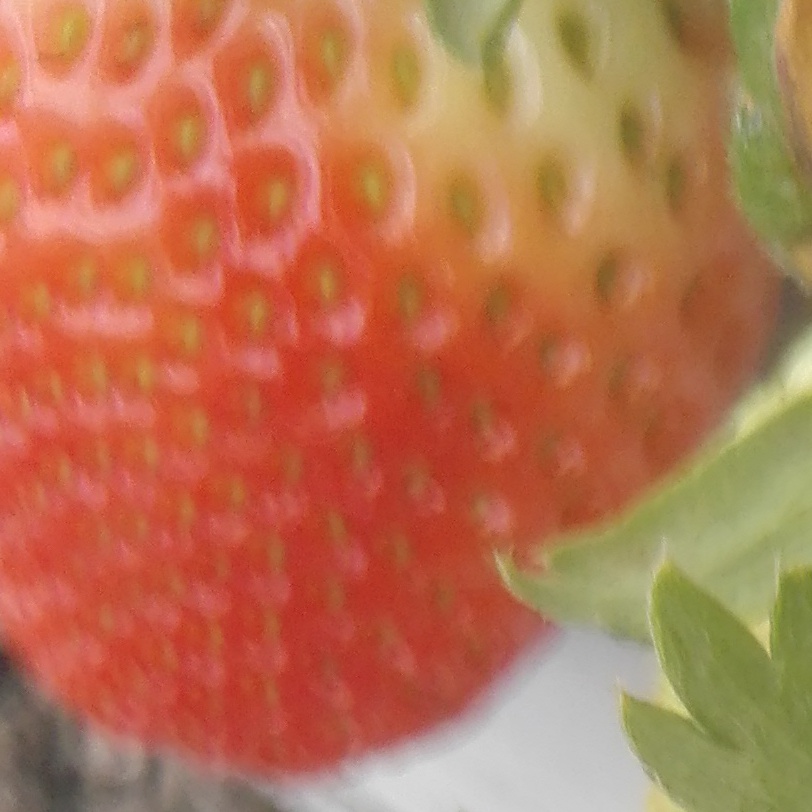
Label: Strawberry